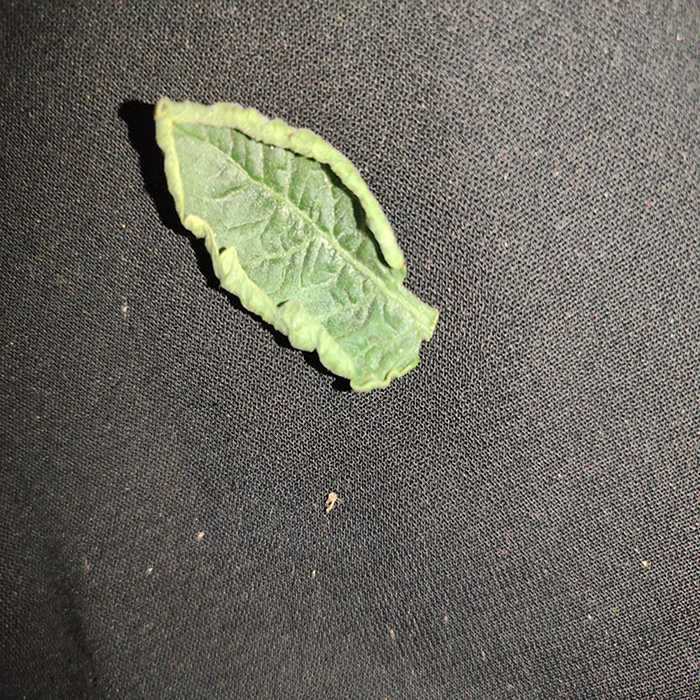
Plant: Tomato
Label: Tomato leaf curl virus